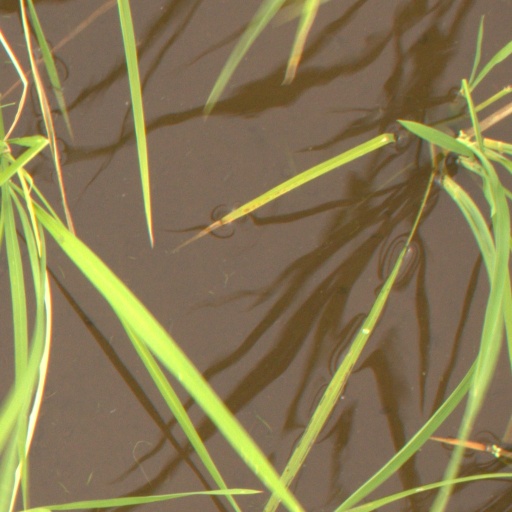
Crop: rice